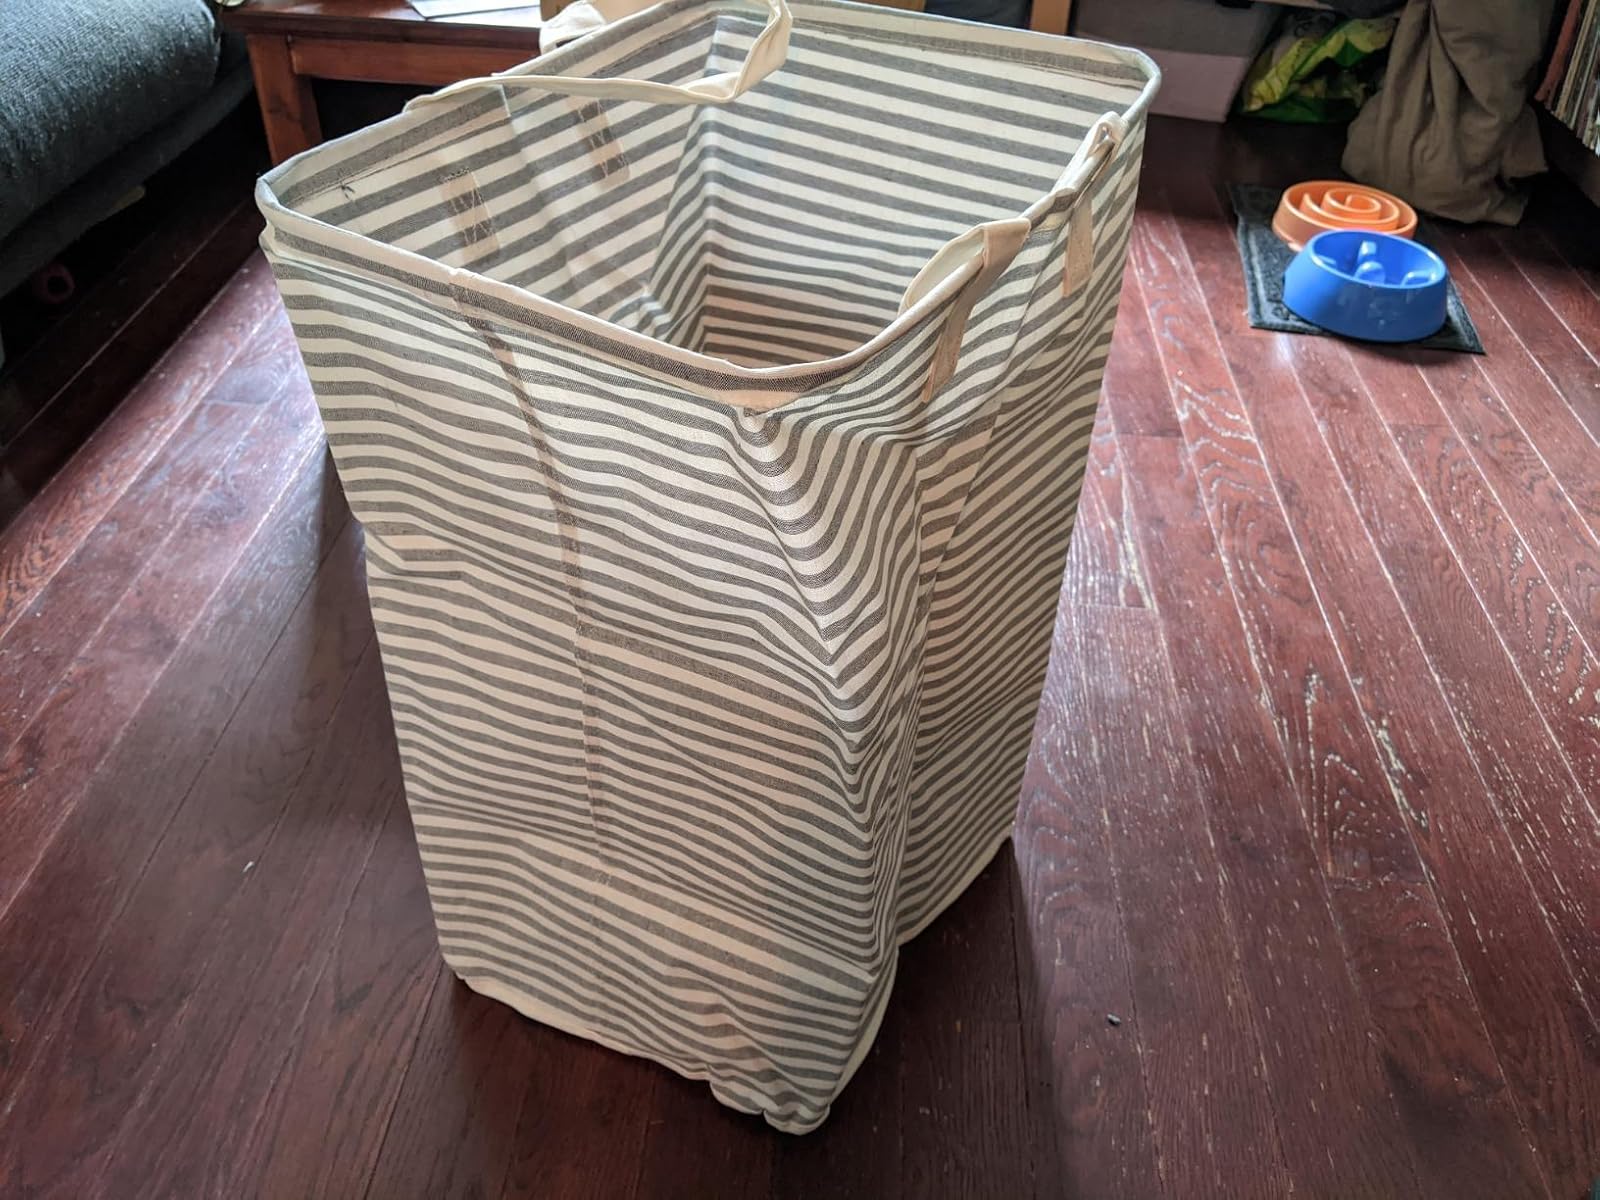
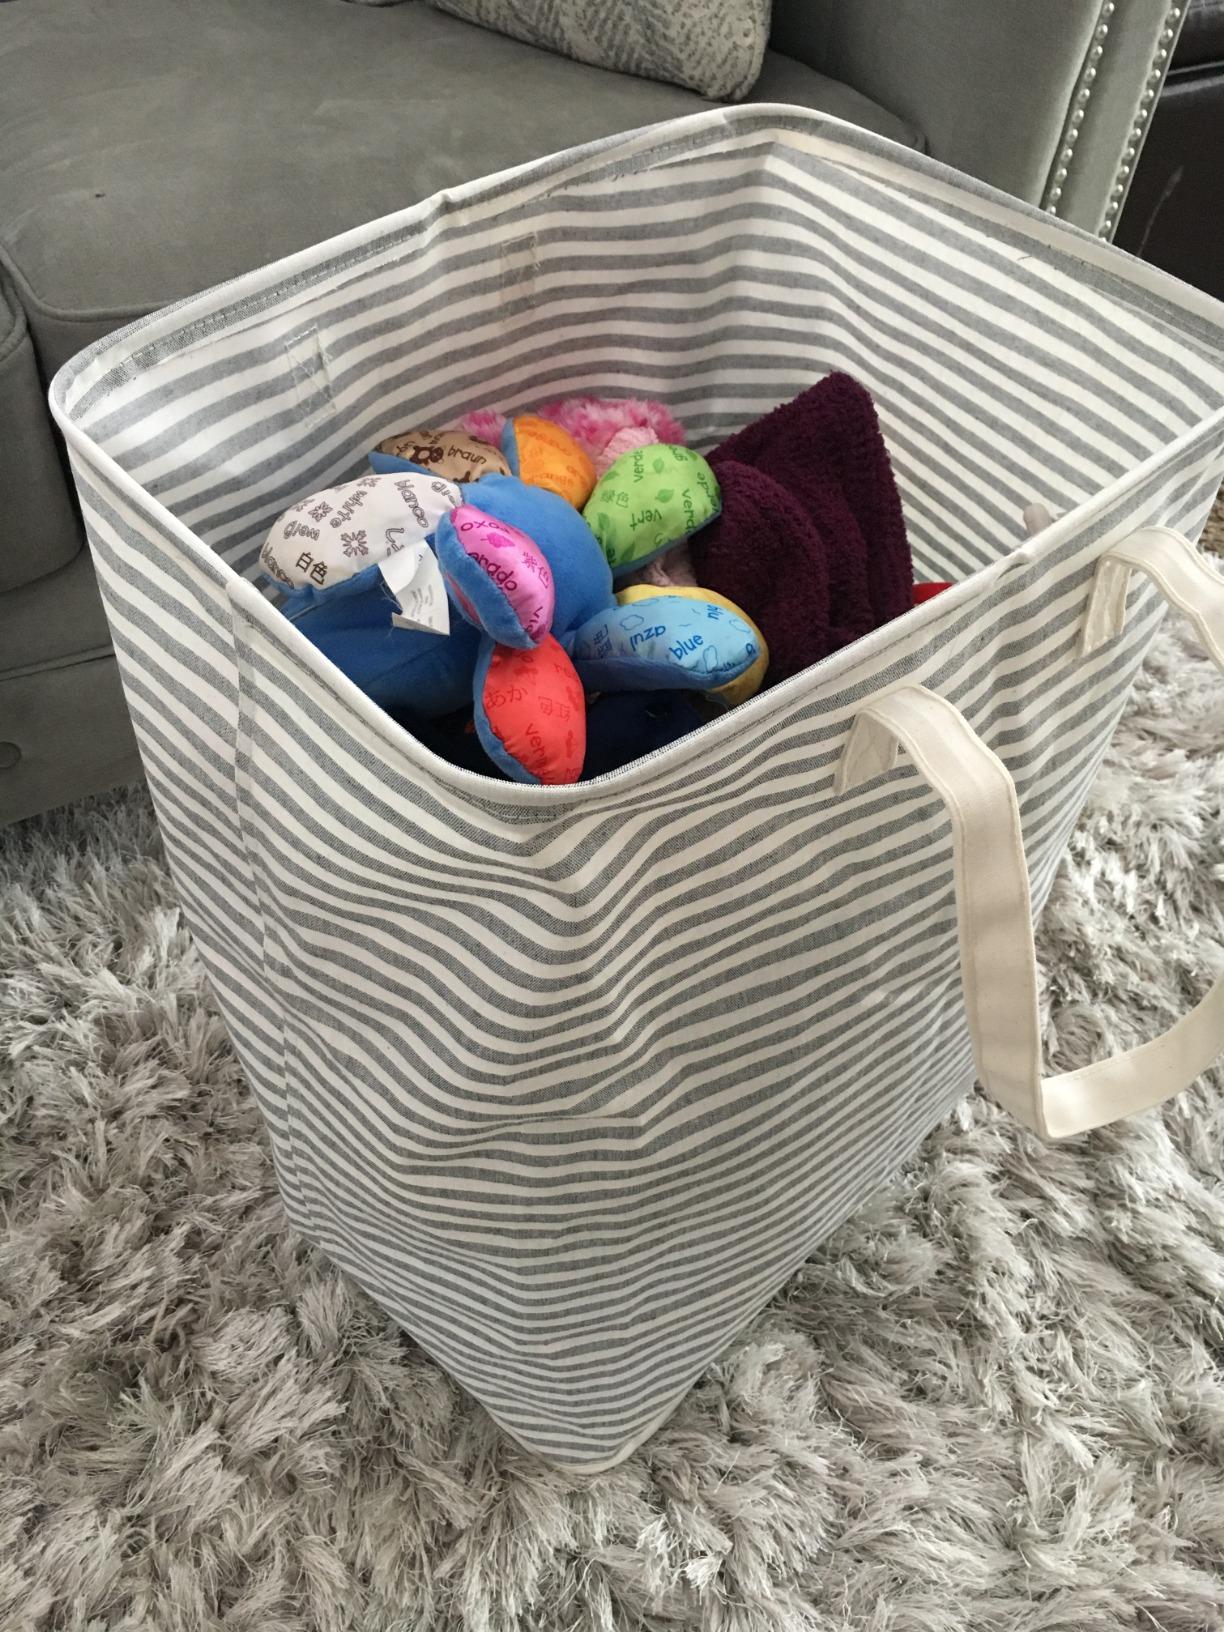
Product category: items_hamper
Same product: yes